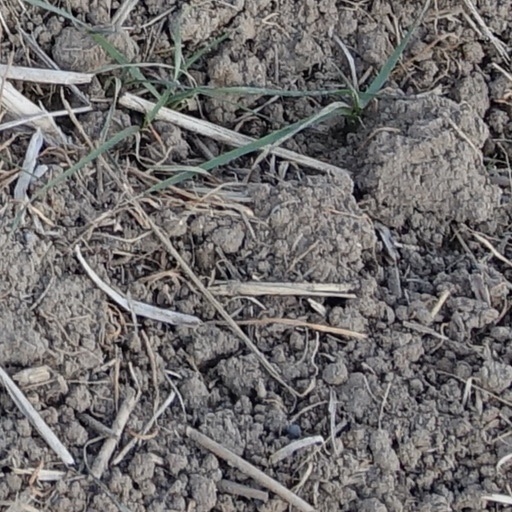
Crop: wheat